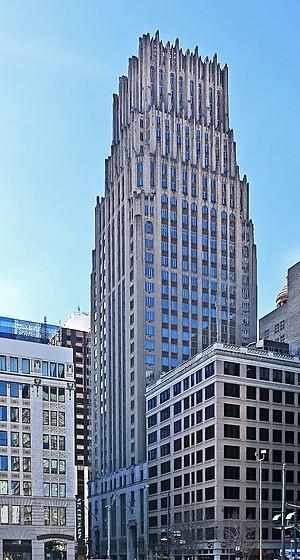
Le JPMorgan Chase Building est un gratte-ciel de bureaux de 130 mètres de hauteur, construit à Houston au Texas en 1929. L'immeuble a été conçu dans le style Art déco et est inspiré d'un projet non réalisé de l'architecte finlandais Eliel Saarinen pour la construction de la Tribune Tower de 1922 à Chicago